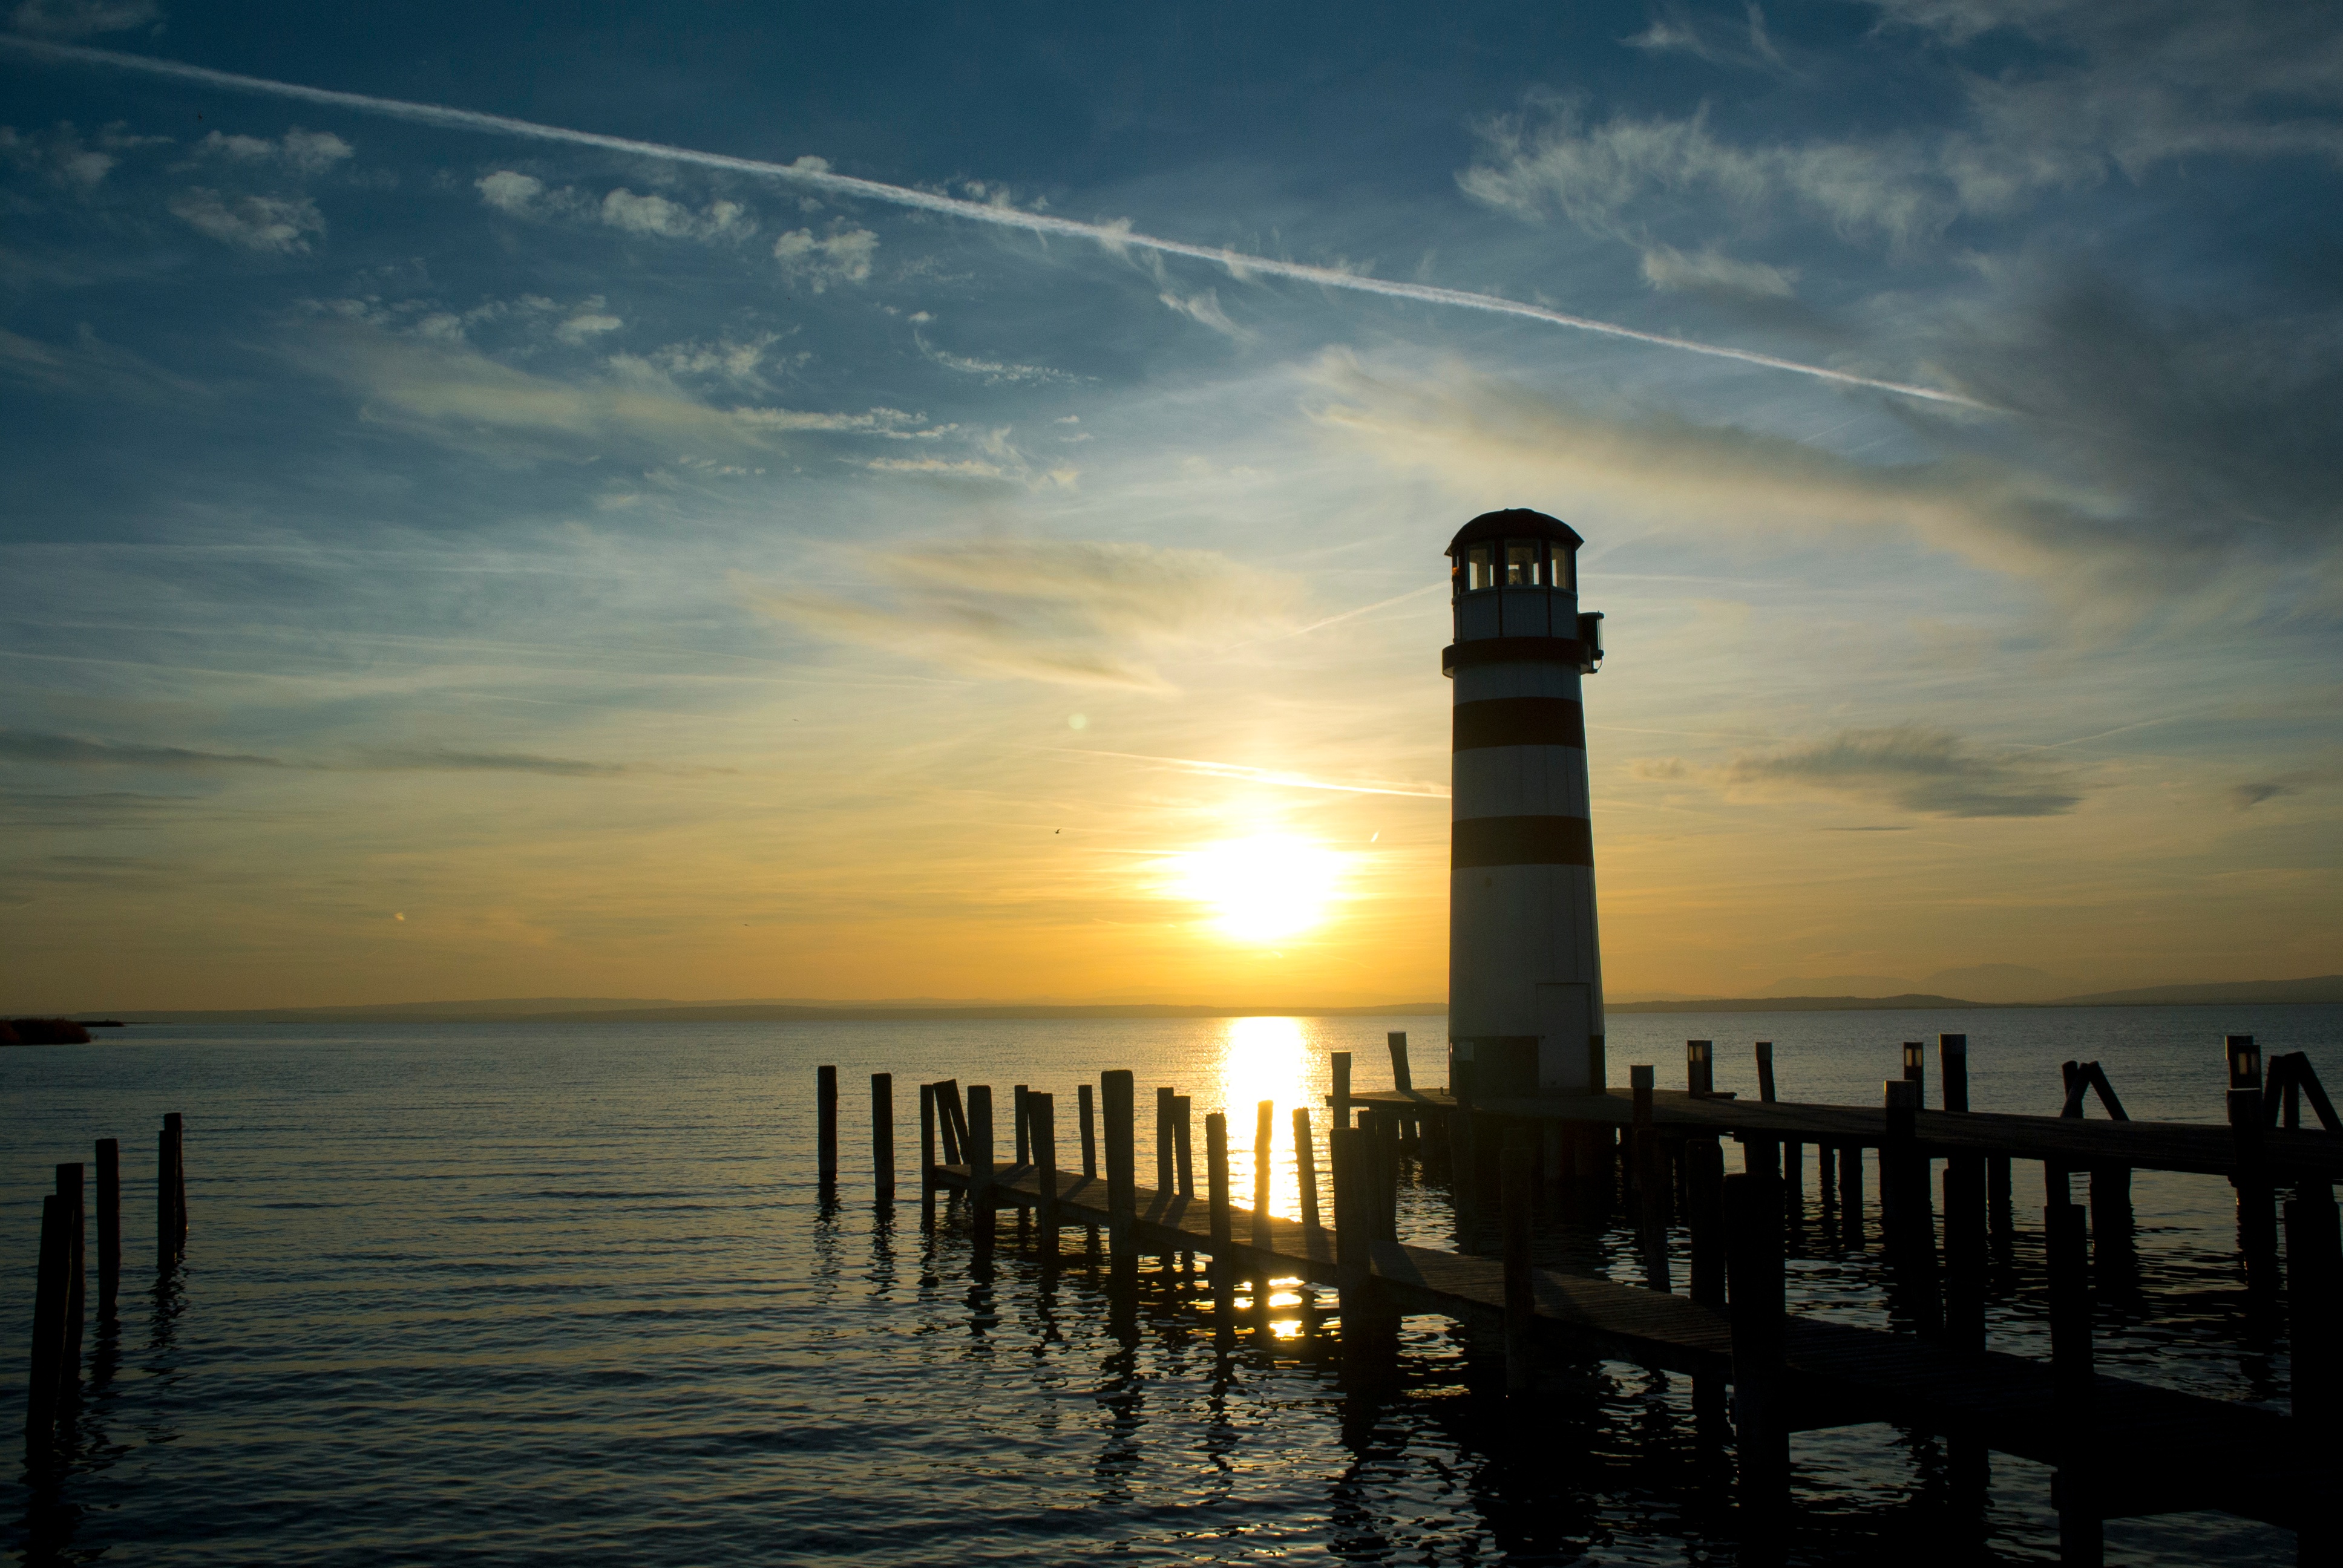
beach, sea, coast, ocean, horizon, cloud, lighthouse, sunrise, sunset, morning, dawn, pier, dusk, evening, tower, afterglow